1921 Grand Prix season

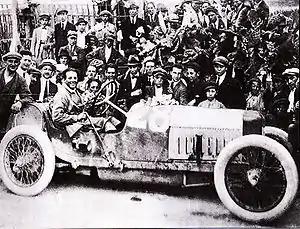
Giulio Masetti, Targa Florio winner in his pre-war FIAT

Once again, a solid field lined up for the Indianapolis 500, but the European presence was reduced. Ballot only had a single car, for Ralph DePalma, and Peugeot just had a pair of cars for Howdy Wilcox and Jean Chassagne. Sunbeam had three cars for René Thomas, André Boillot and Ora Haibe while another for former champion Dario Resta did not eventuate.